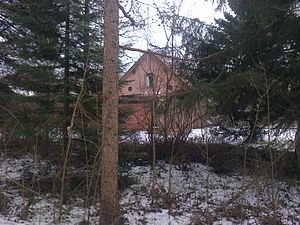
Skærsø (herregård) / Ejere af Skærsø
Skærsø Station
Skærsø Station
Skærsø er en hovedgård i Dråby Sogn i Djursland, Mols Herred, tidligere Randers Amt, nu Syddjurs Kommune. Godset har 50 ha ager, 80 ha eng, 40 ha skov, 7 ha mose, 3 ha park/have og 7 ha sø, i alt 187 ha.